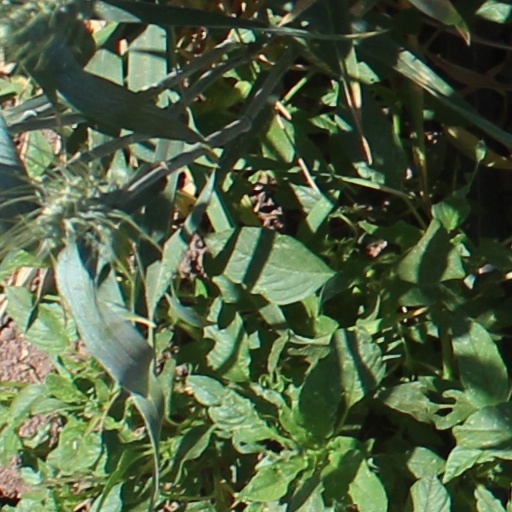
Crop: wheat